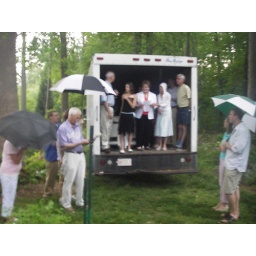
Luckily the truck that carried the chairs was still in place to shield us from the rain.